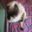
Label: cat